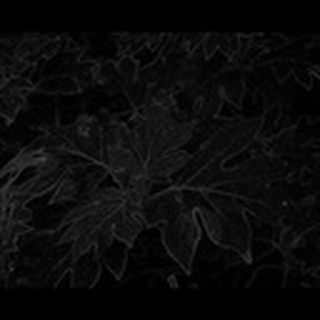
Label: healthy_cotton